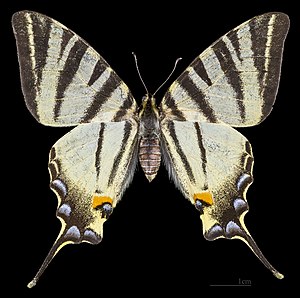
Sydeuropæisk svalehale / Udseende
Sydeuropæisk svalehale er en sommerfugl i svalehalefamilien. Den er udbredt i Europa fra Tyskland og sydpå.